Bellingrath House

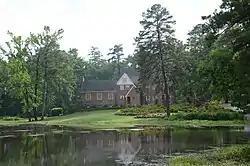

The Bellingrath House is a historic house at 7520 Dollarway Road in White Hall, Arkansas. It is a large -story masonry structure, built out of brick, stone, and half-timbered stucco in the Tudor Revival style. Its basically rectangular form is augmented by rectangular projecting sections and gabled elements of varying sizes. It has four chimneys, some brick and some fieldstone, and windows in a variety of configurations and sizes. One of the most notable features of the house is a massive fireplace built of rubble stone at the southern end of the house. The home is nestled away from the road, behind a pond, on a plot of land just under 10 acres.